The Boat Race 1997

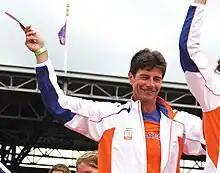
Oxford's Mijnders was the Dutch international coach.

The weigh-in was held at the Hurlingham Club on 24 March 1997. The Cambridge crew, pre-race favourites, weighed an average of more per rower than Oxford, with Cambridge's Alex Story the heaviest man in the race at . The crews were the tallest in the history of the race, with Cambridge averaging to Oxford's . Oxford's Roberto Blanda became the first Blue from Italy. Cambridge's crew featured three former Blues, while Oxford's crew contained none.